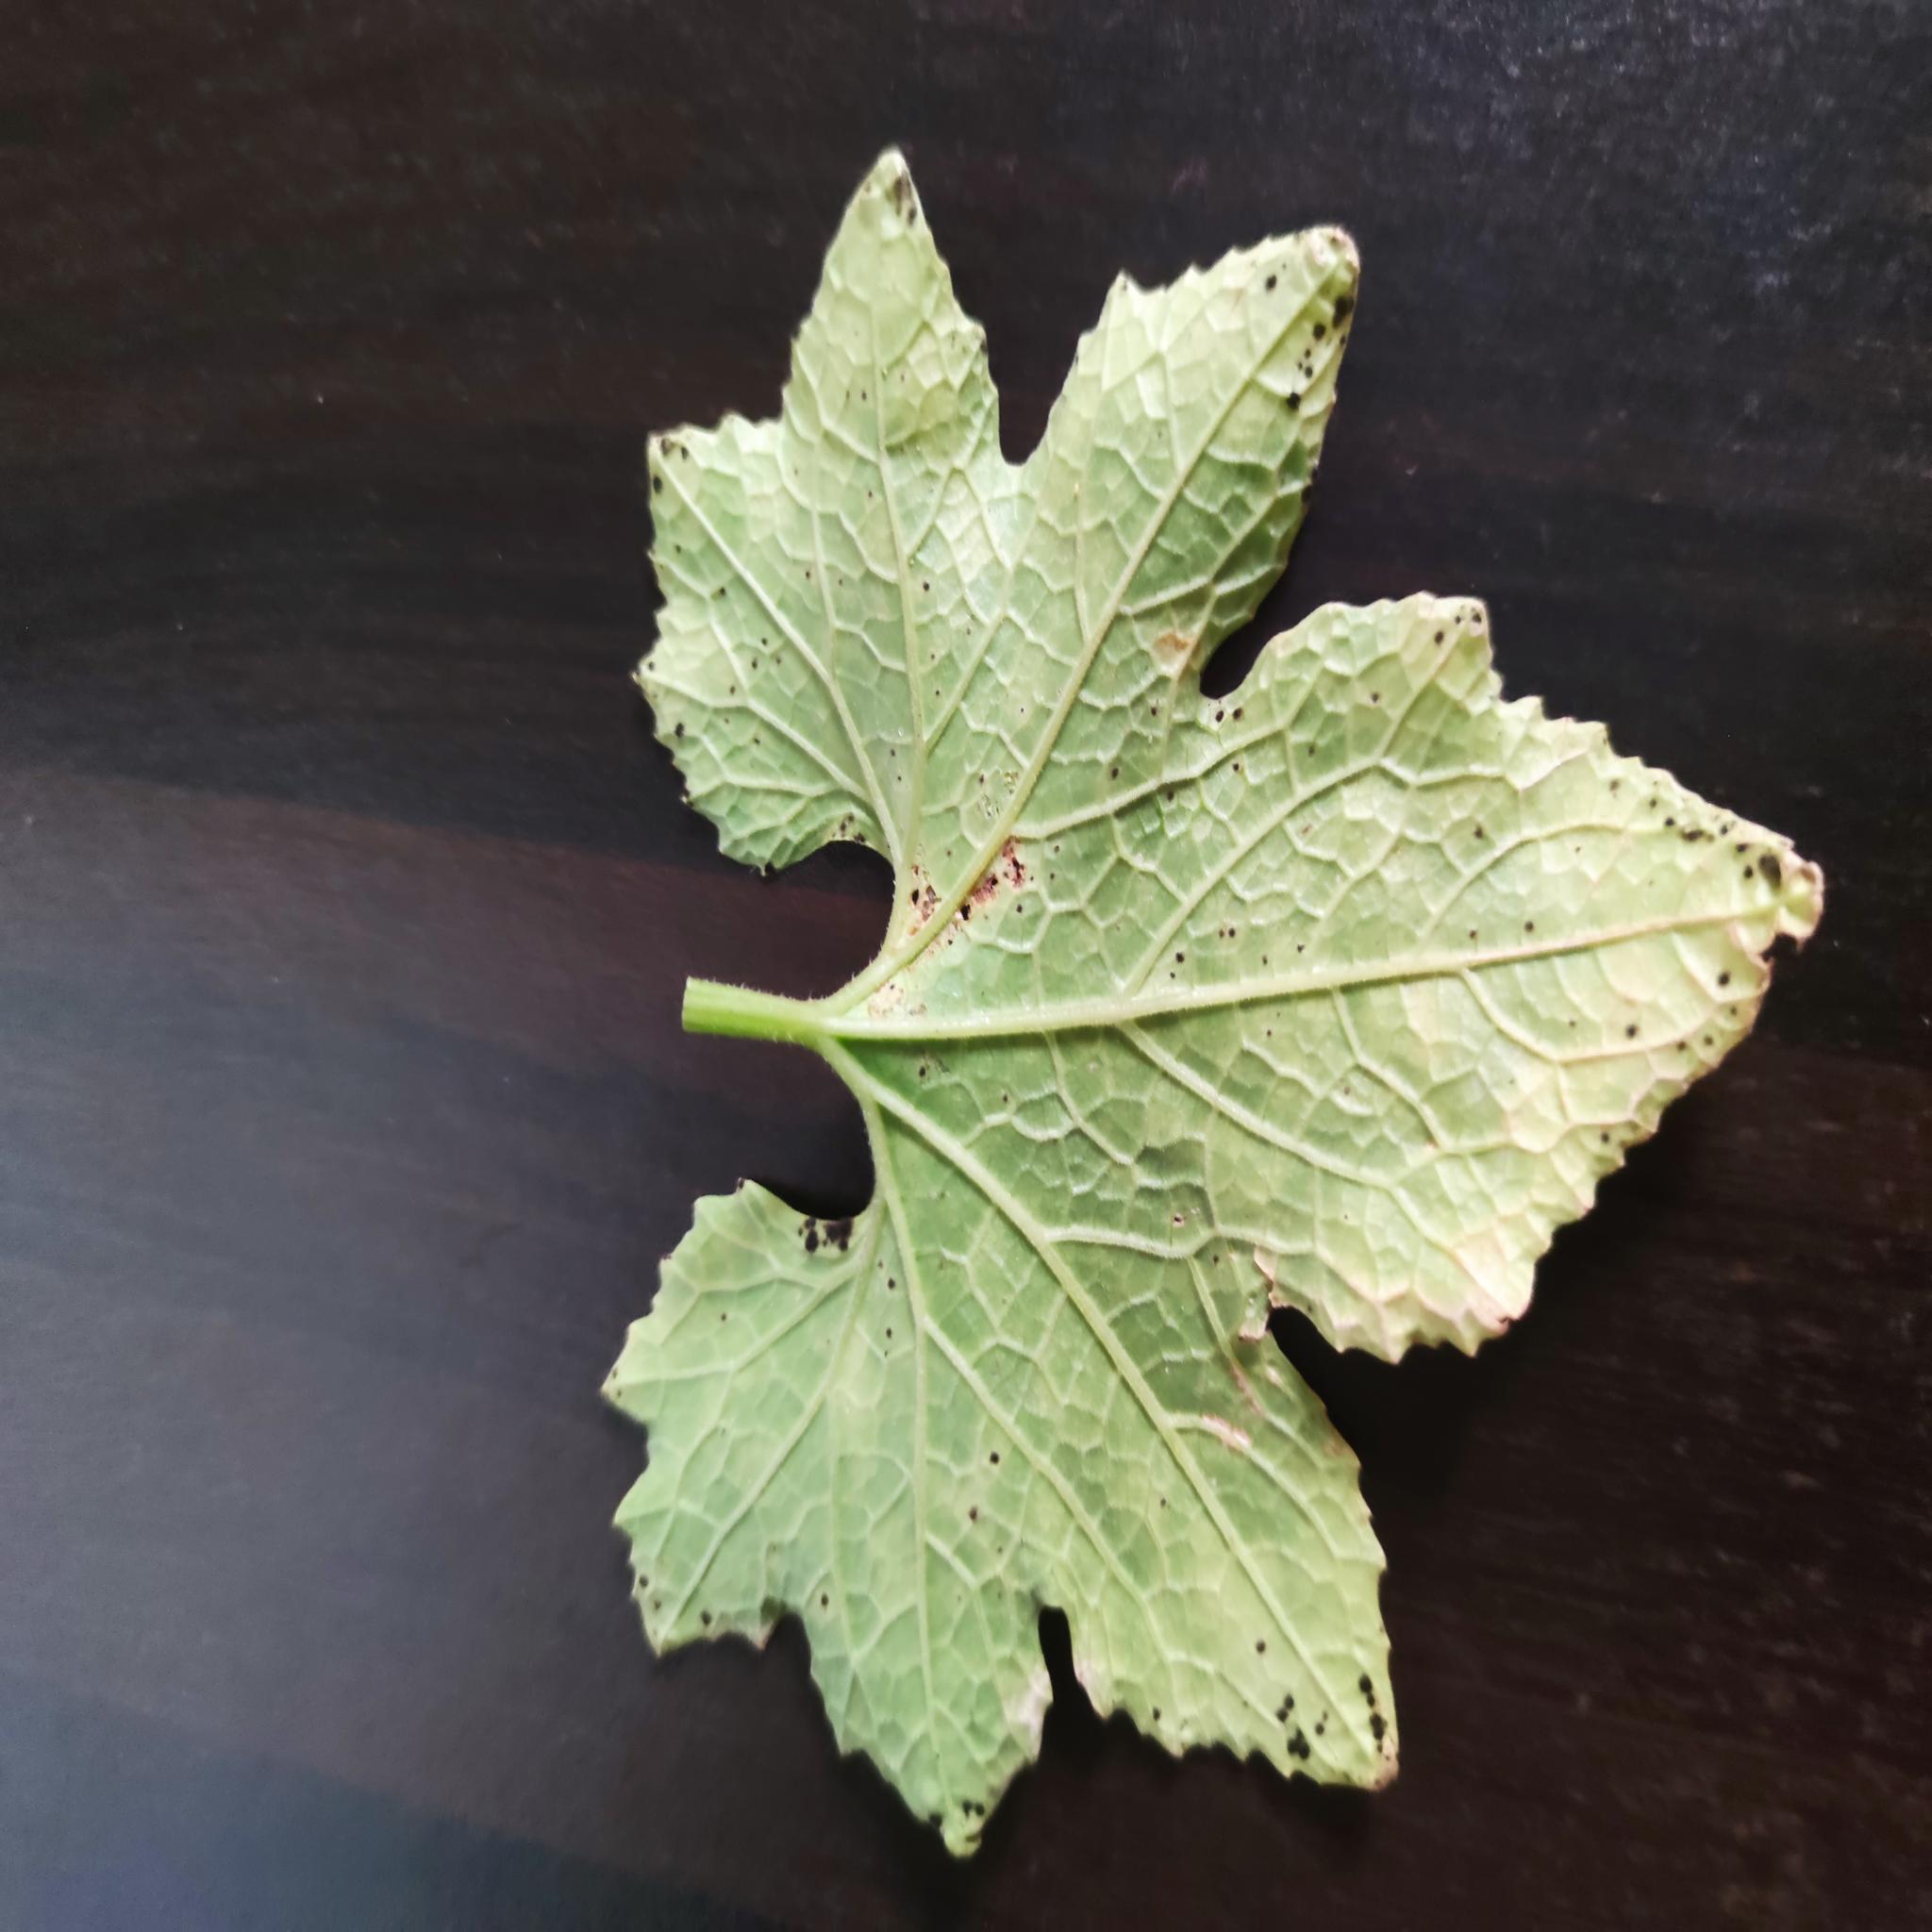
Label: Aphid